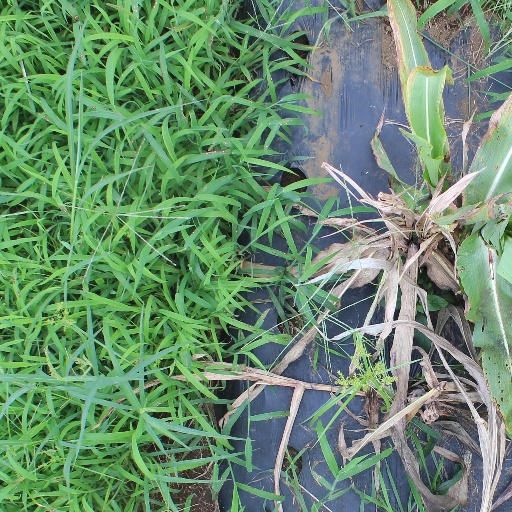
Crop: sorghum